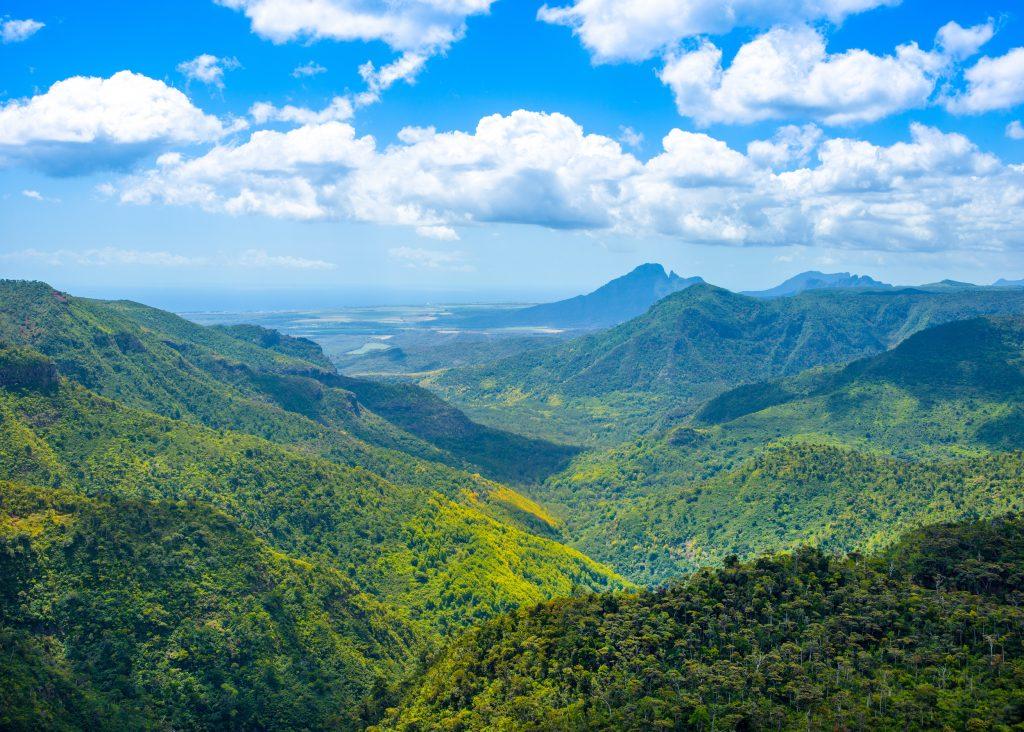
Eneo la milimamilima na mabonde, linauoto wakijani uliofunika ardhi yote. Miti yake ni midogomidogo, huku nyasi zikishamiri zaidi. Juu kuna anga la bluu lililonakshiwa kwa mawingu meupe yaliyokaa vizuri.